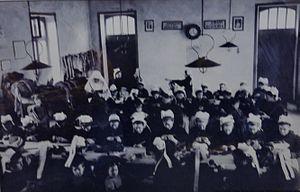
L'ouvroir du Passage-Lanriec en 1915 (photographie de Jacques de Thézac)
Concarneau [kɔ̃.kaʁ.no] est une commune du département du Finistère dans la région Bretagne en France.
Lanriec est une ancienne commune du Finistère. Depuis le 21 février 1959, la commune de Lanriec est rattachée à celle de Concarneau.